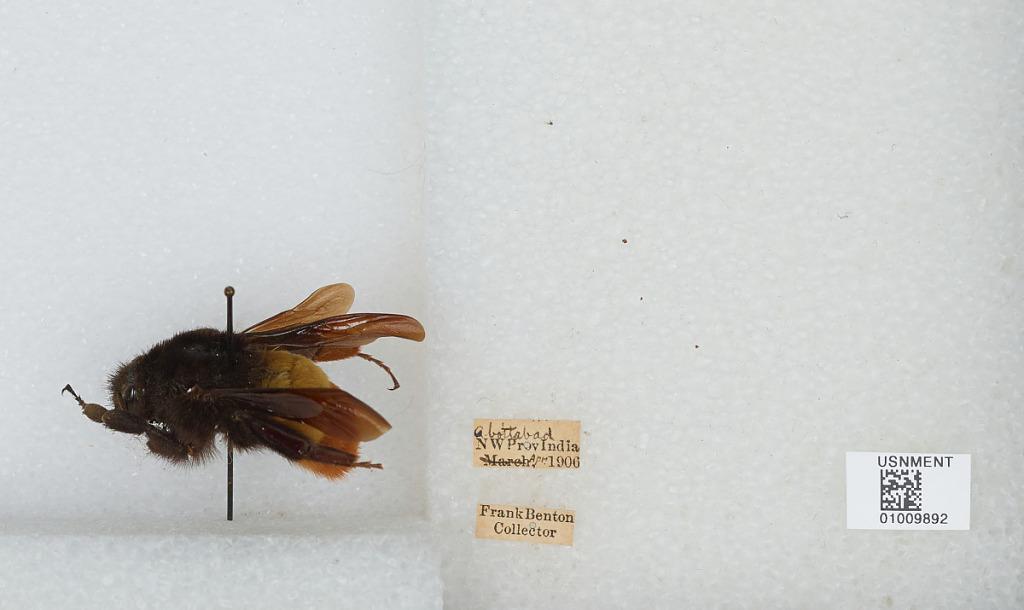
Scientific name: Bombus (Orientalibombus) haemorrhoidalis Smith
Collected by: F. Benton
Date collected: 1906-4-
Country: Pakistan
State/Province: Khyber Pakhtunkhwa
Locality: Abbottabad
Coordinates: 34.1558, 73.2194